Comas District, Lima

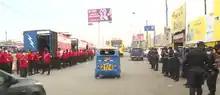
Conflict between night watchmen of San Martín de Porres and Comas.

The conflict also affects the municipal tax system since medium-sized and small businesses are taxed in both municipalities, however urbanizations are taxed in San Martín de Porres.